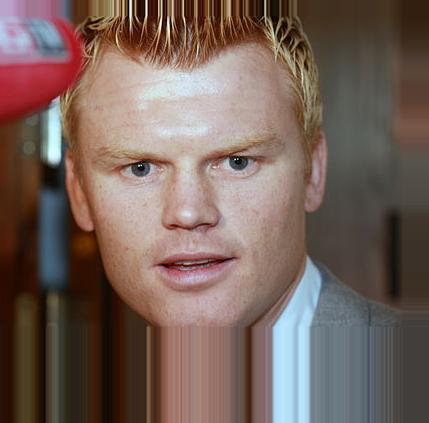
Age: 28